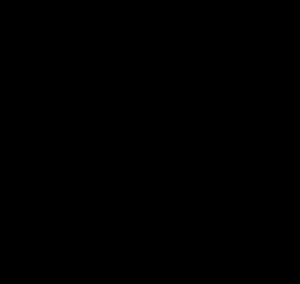
Les phtaléines forment une famille de composés chimiques. Leur structure de base est celle du triphénylméthane et elles possèdent un cycle lactone : R-CO-O-R' entre le carbone central et le carbone en ortho d'un des trois cycles benzéniques.